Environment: lab
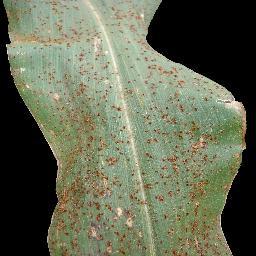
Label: common_rust